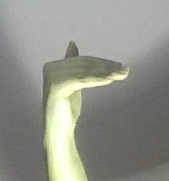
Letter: khaa